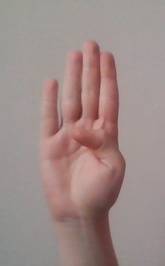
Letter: kaaf